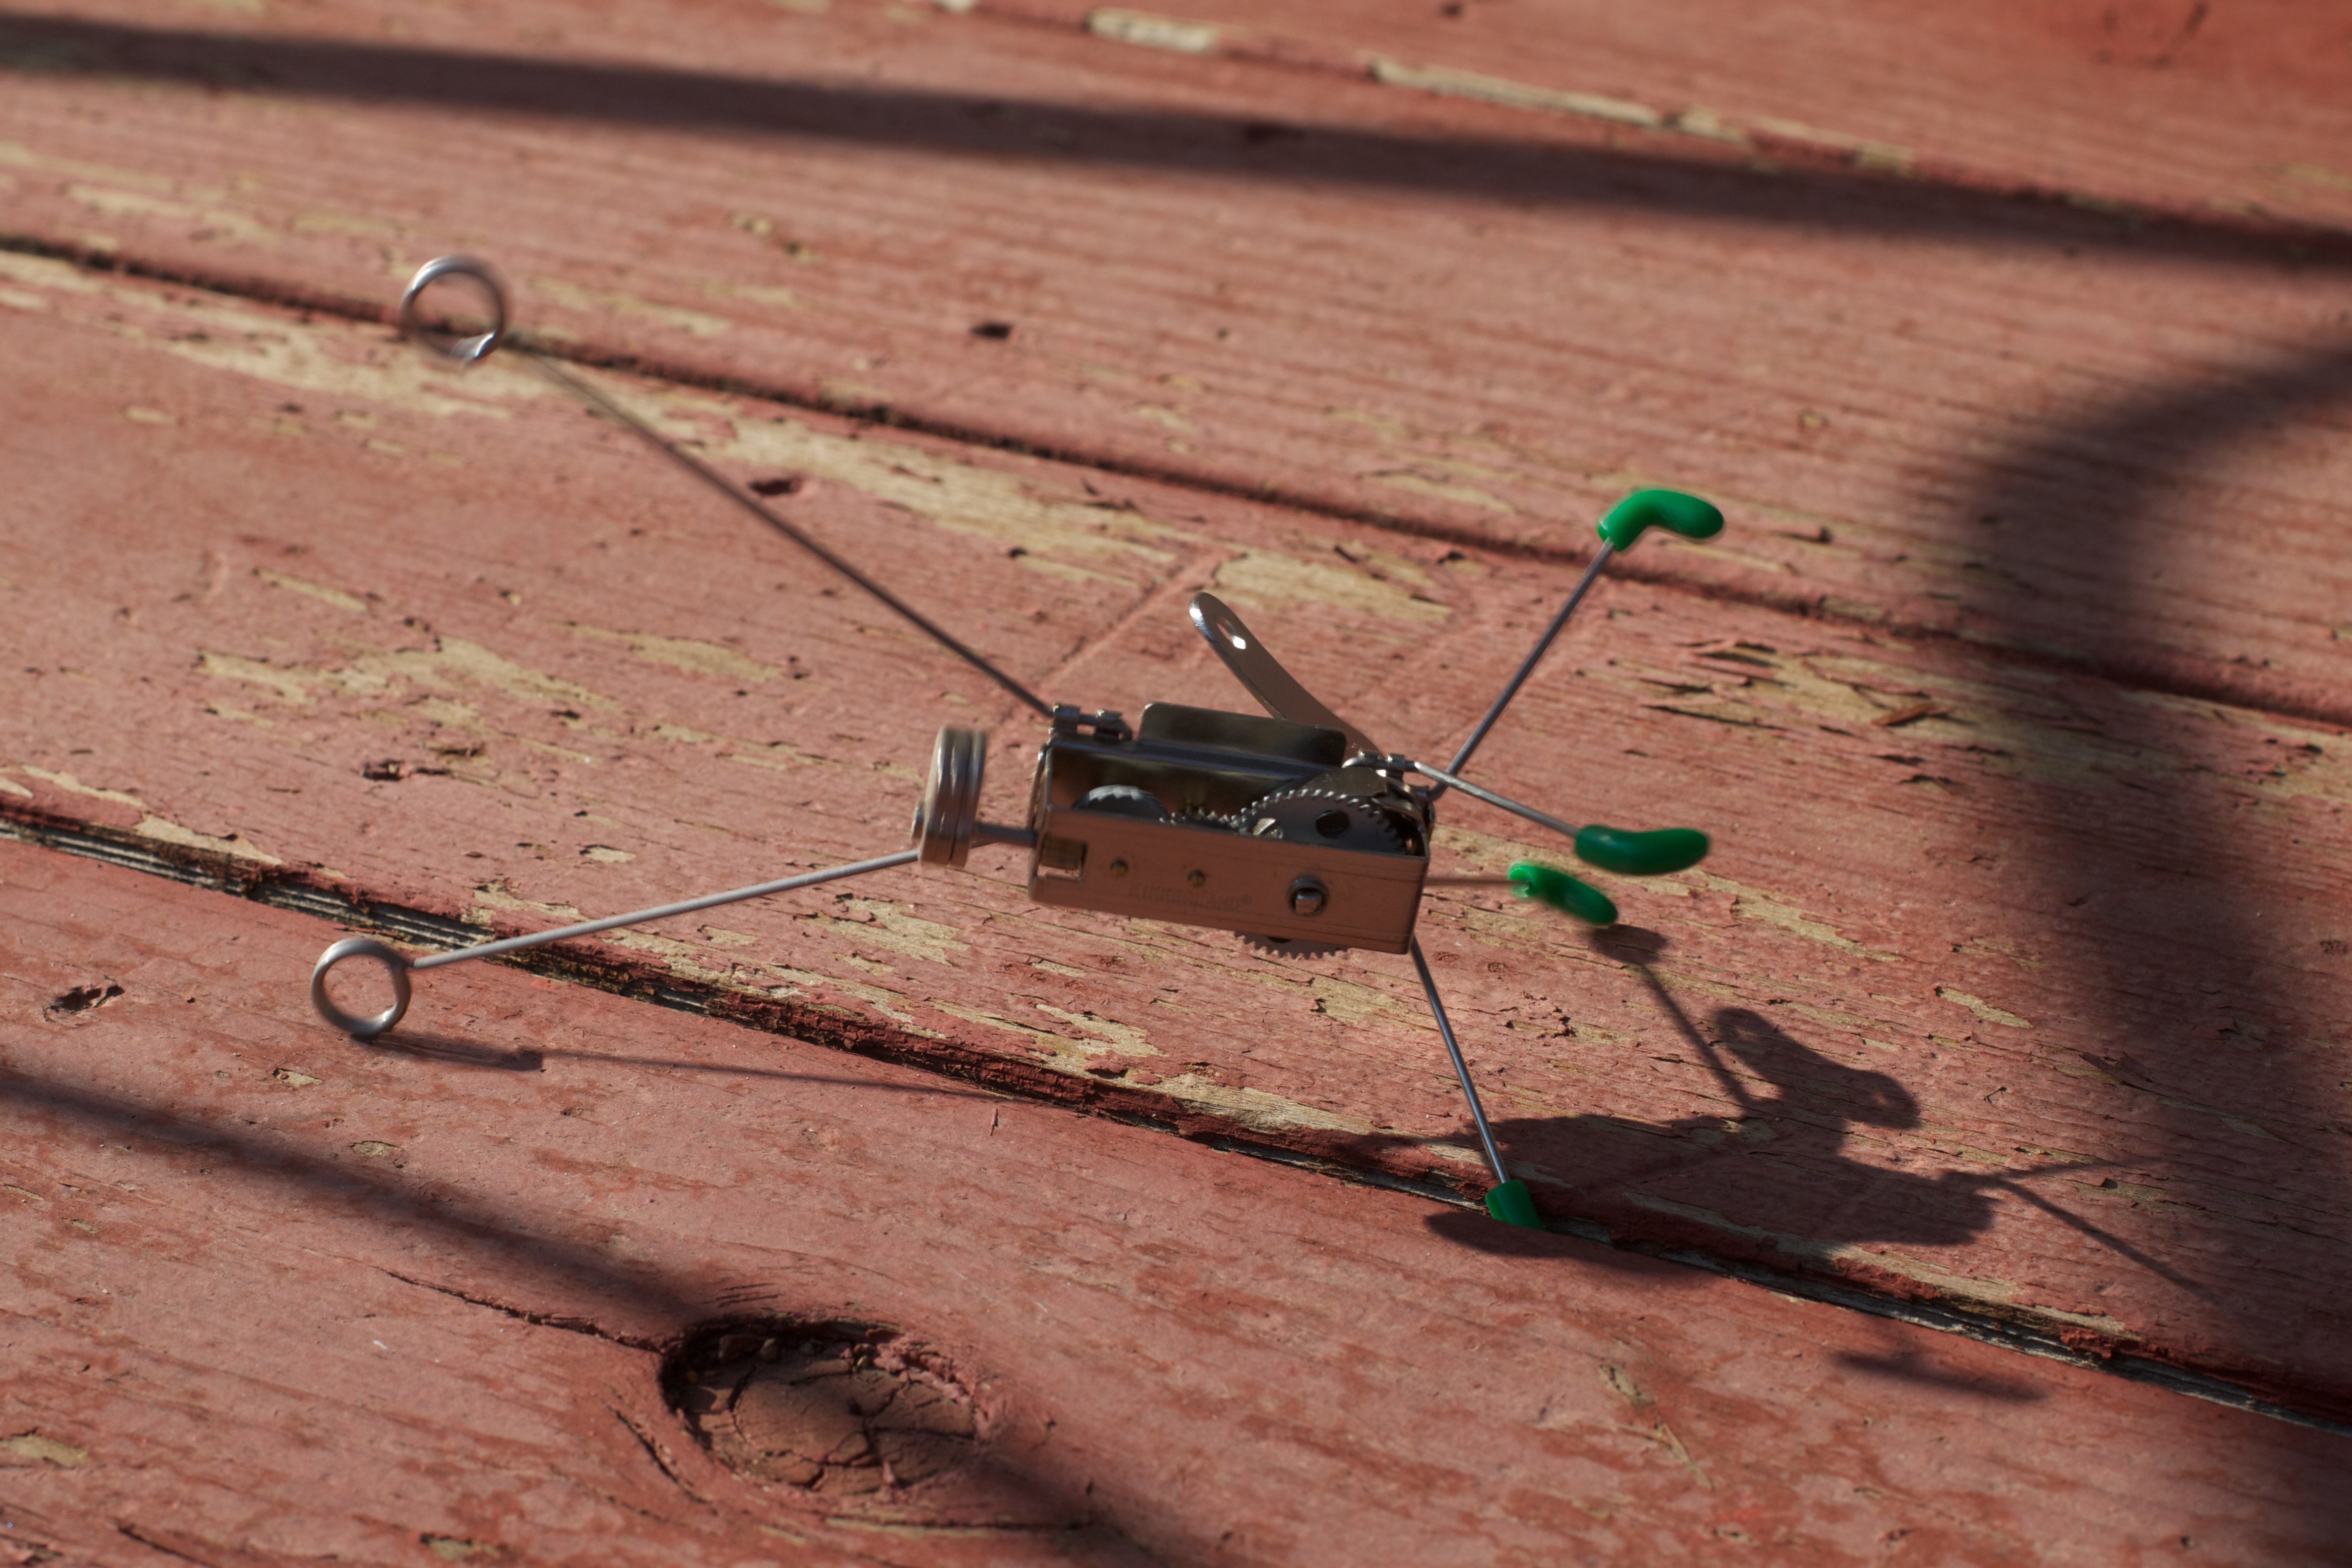
wing, wood, weapon, firearm, bow and arrow